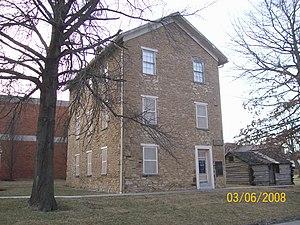
Baldwin City est une municipalité américaine située dans le comté de Douglas au Kansas.